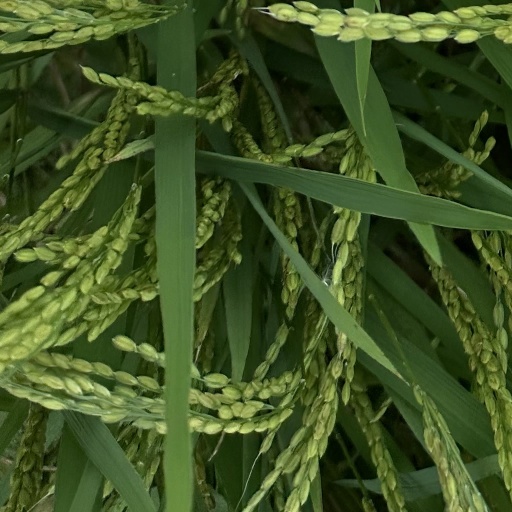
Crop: rice